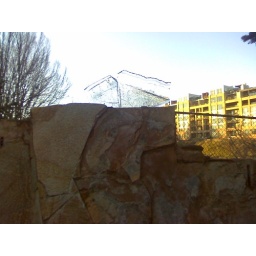
some one placed a pice of ice on top off the rock in Spokane river park